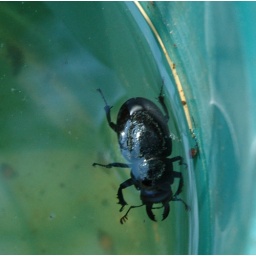
This was in one of my dogs water bowl and I just had to get a picture of it.